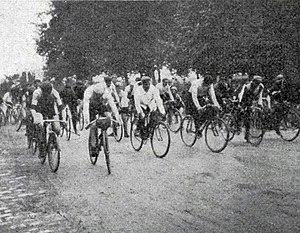
Départ du championnat de France des 100 kilomètres sur route amateurs de 1ère catégorie, en septembre 1905 (U.V.F., Versailles, Rambouillet, Versailles, départ grille de l'Orangerie). Ce départ a lieu 5 minutes après celui du championnat de France amateurs de fond sur route (vainqueur Fernand Vast, même trajet Versailles, Rambouillet, Versailles, également départ grille de l'Orangerie).
Fernand Vast, né le 26 mai 1886 à Garches et mort le 7 juin 1968 à Saint-Cloud à l'âge de 82 ans, est un coureur cycliste français.